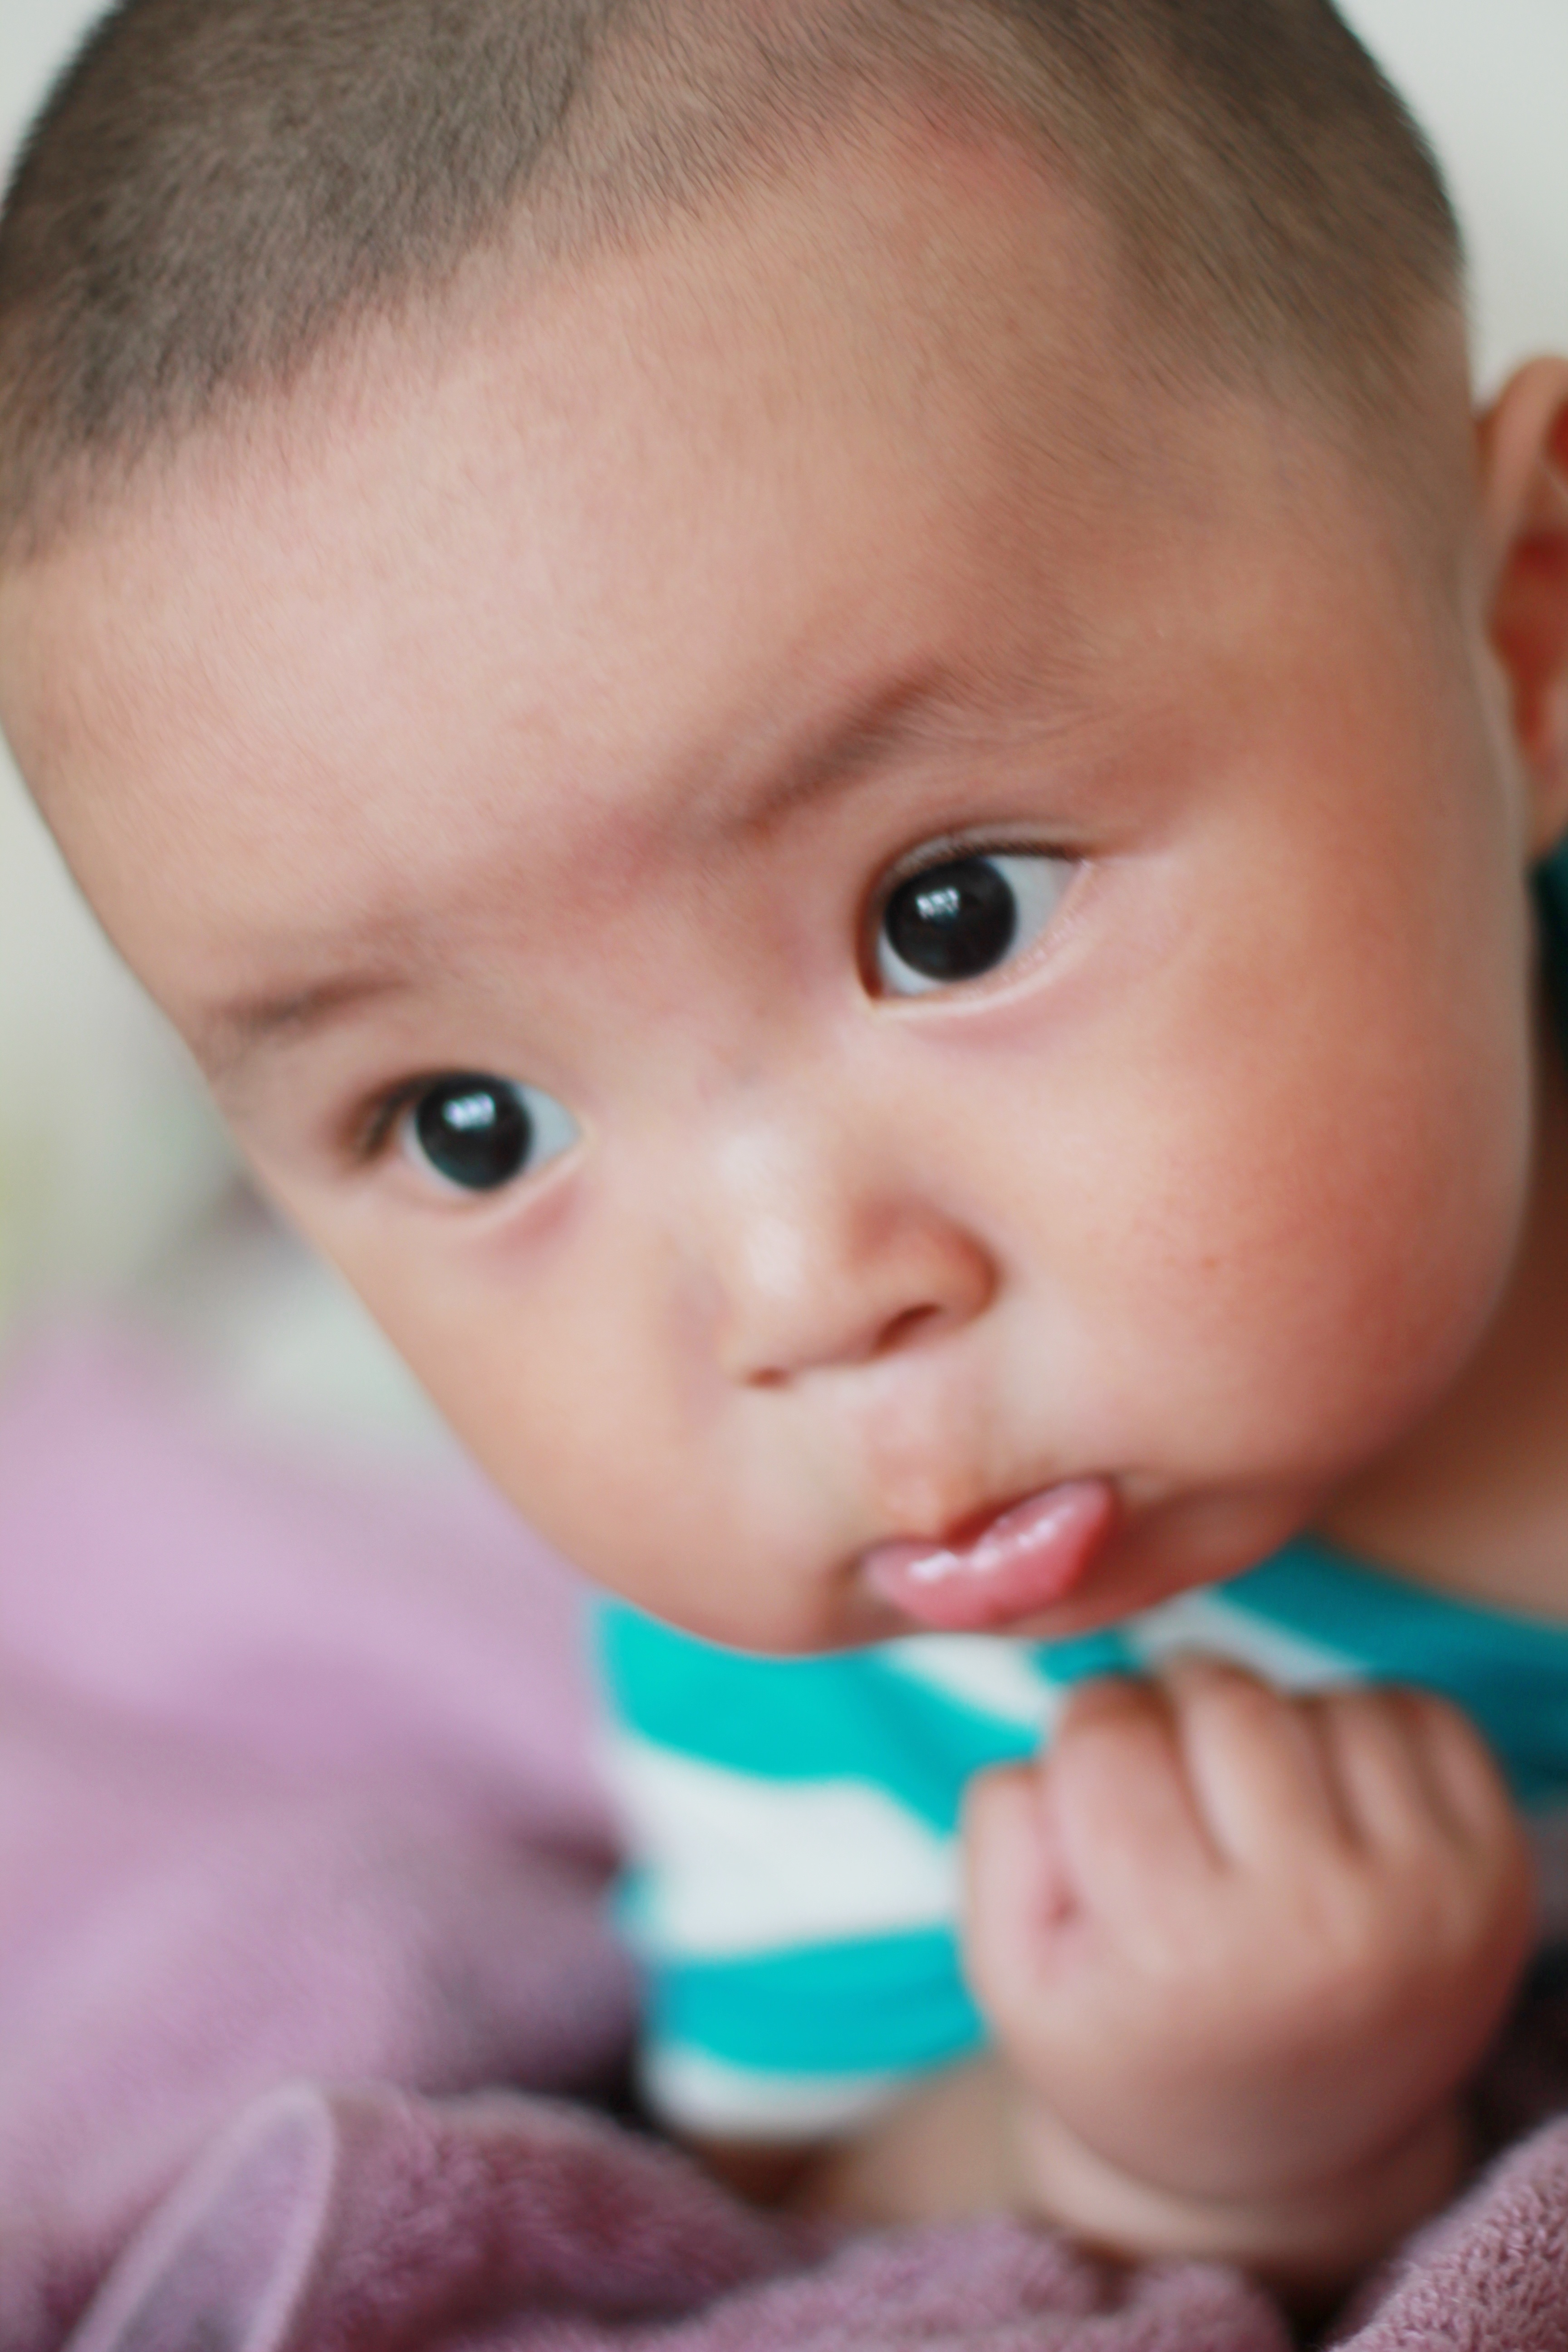
person, play, cute, male, portrait, child, baby, mouth, close up, face, eating, nose, happy, infant, toddler, eye, head, skin, organ, sweetness, naive, human positions, childlike